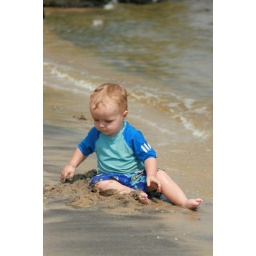
Ian doing his favorite summer thing; playing in the sand at the beach